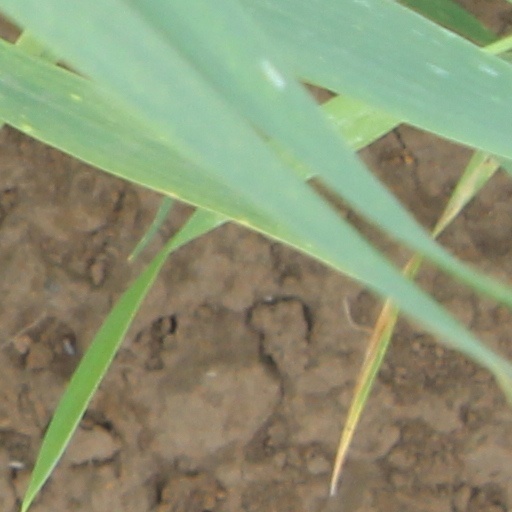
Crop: wheat